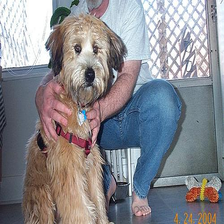
Species: dog
Breed: wheaten terrier